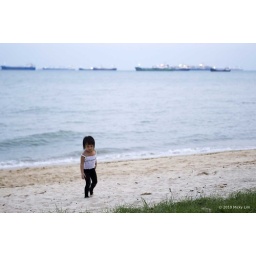
Same cute little girl playing by herself...